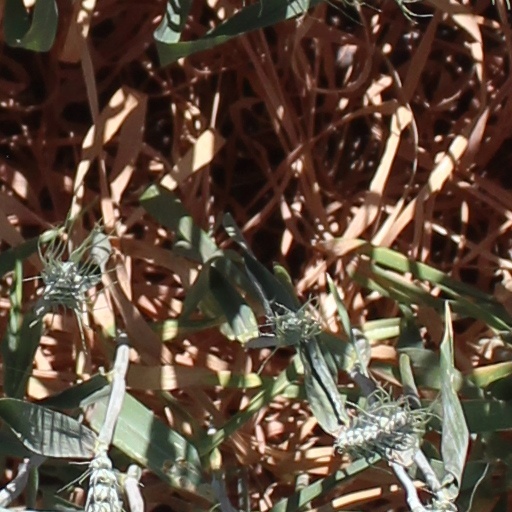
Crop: wheat